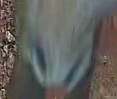
Face region: mouth_nostrils (mouth_chin_nostrils_and_profile)
Pain indicator: moderately_present